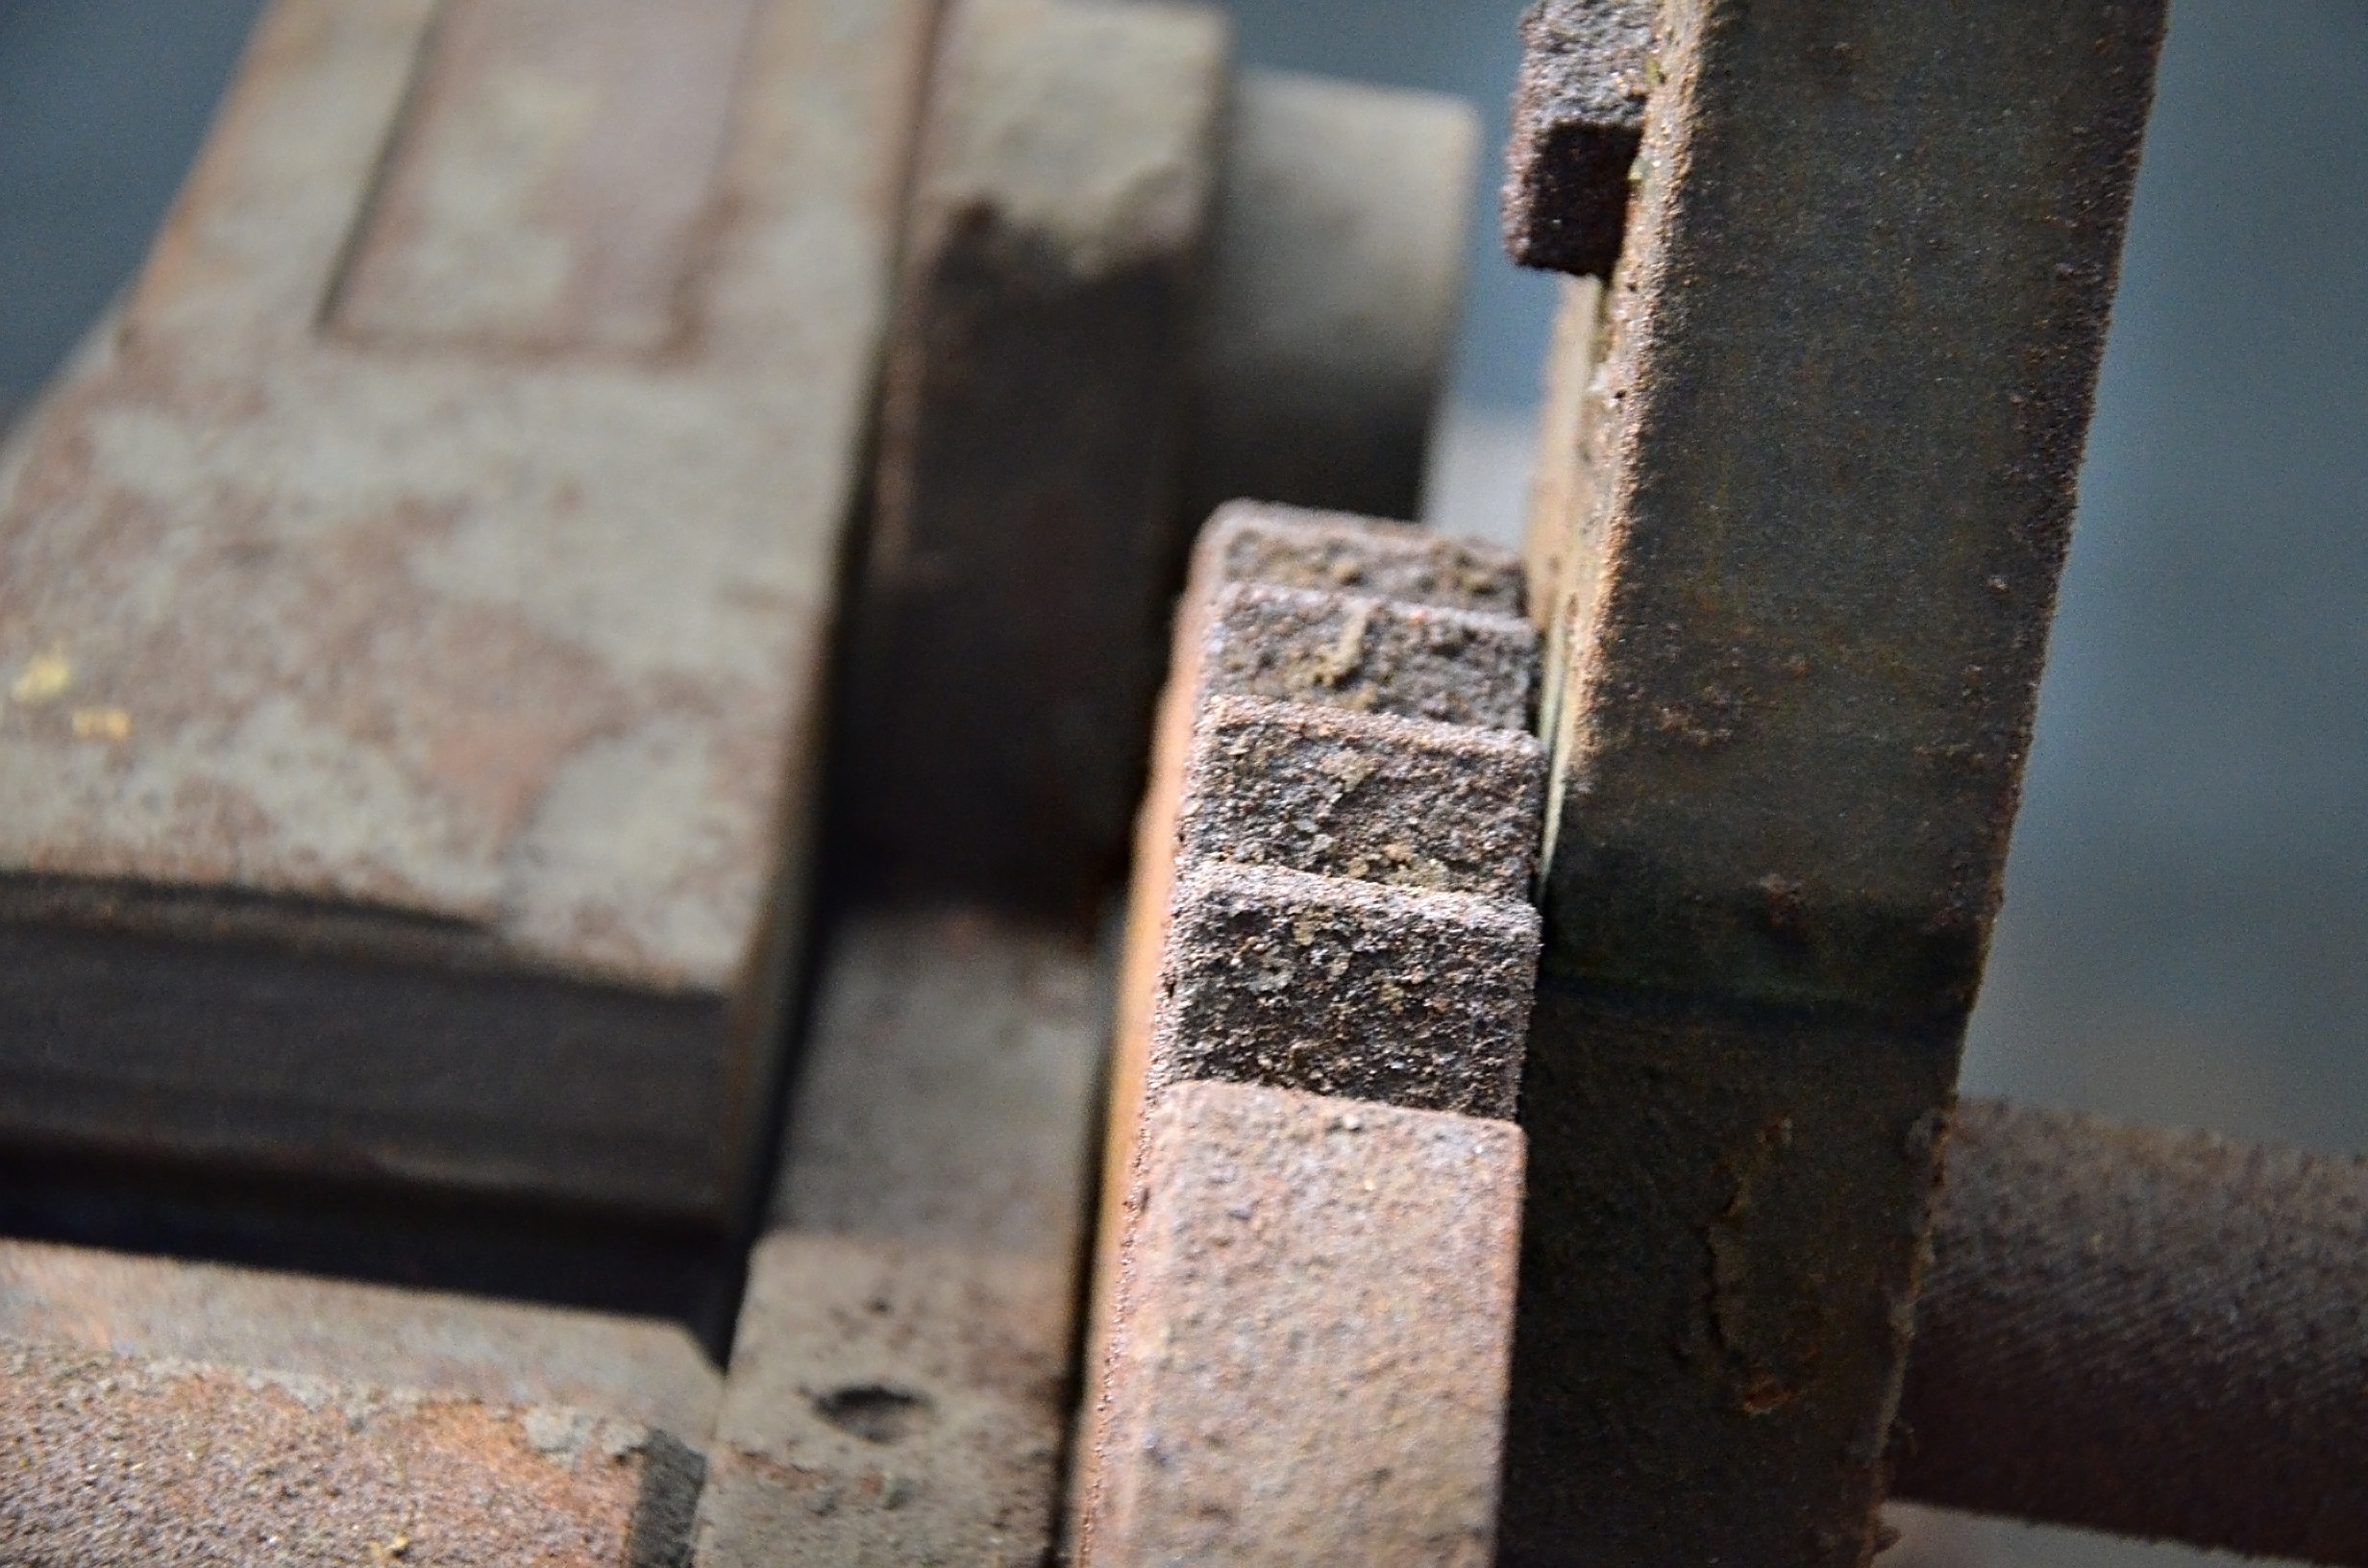
wood, floor, number, rust, macro, metal, machine, factory, furniture, material, iron, teeth